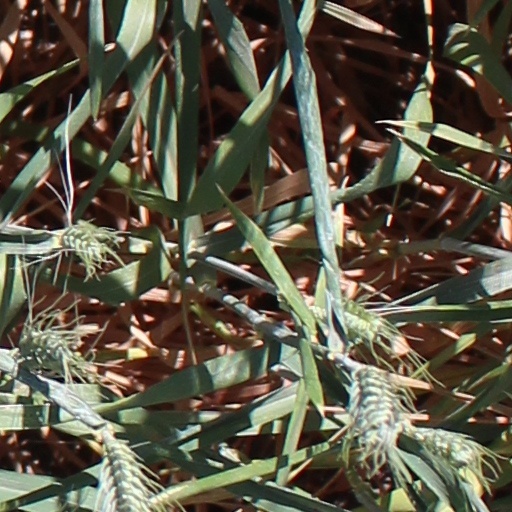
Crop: wheat